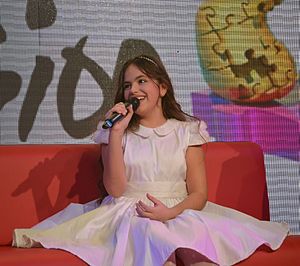
Gaia Cauchi
Gaia Cauchi ved vinder presse konference
Gaia Cauchi er en maltetisk sanger som repræsenterede Malta og vandt Junior Eurovision Song Contest 2013 med sangen "The Start", sangen opnåede 130 point.